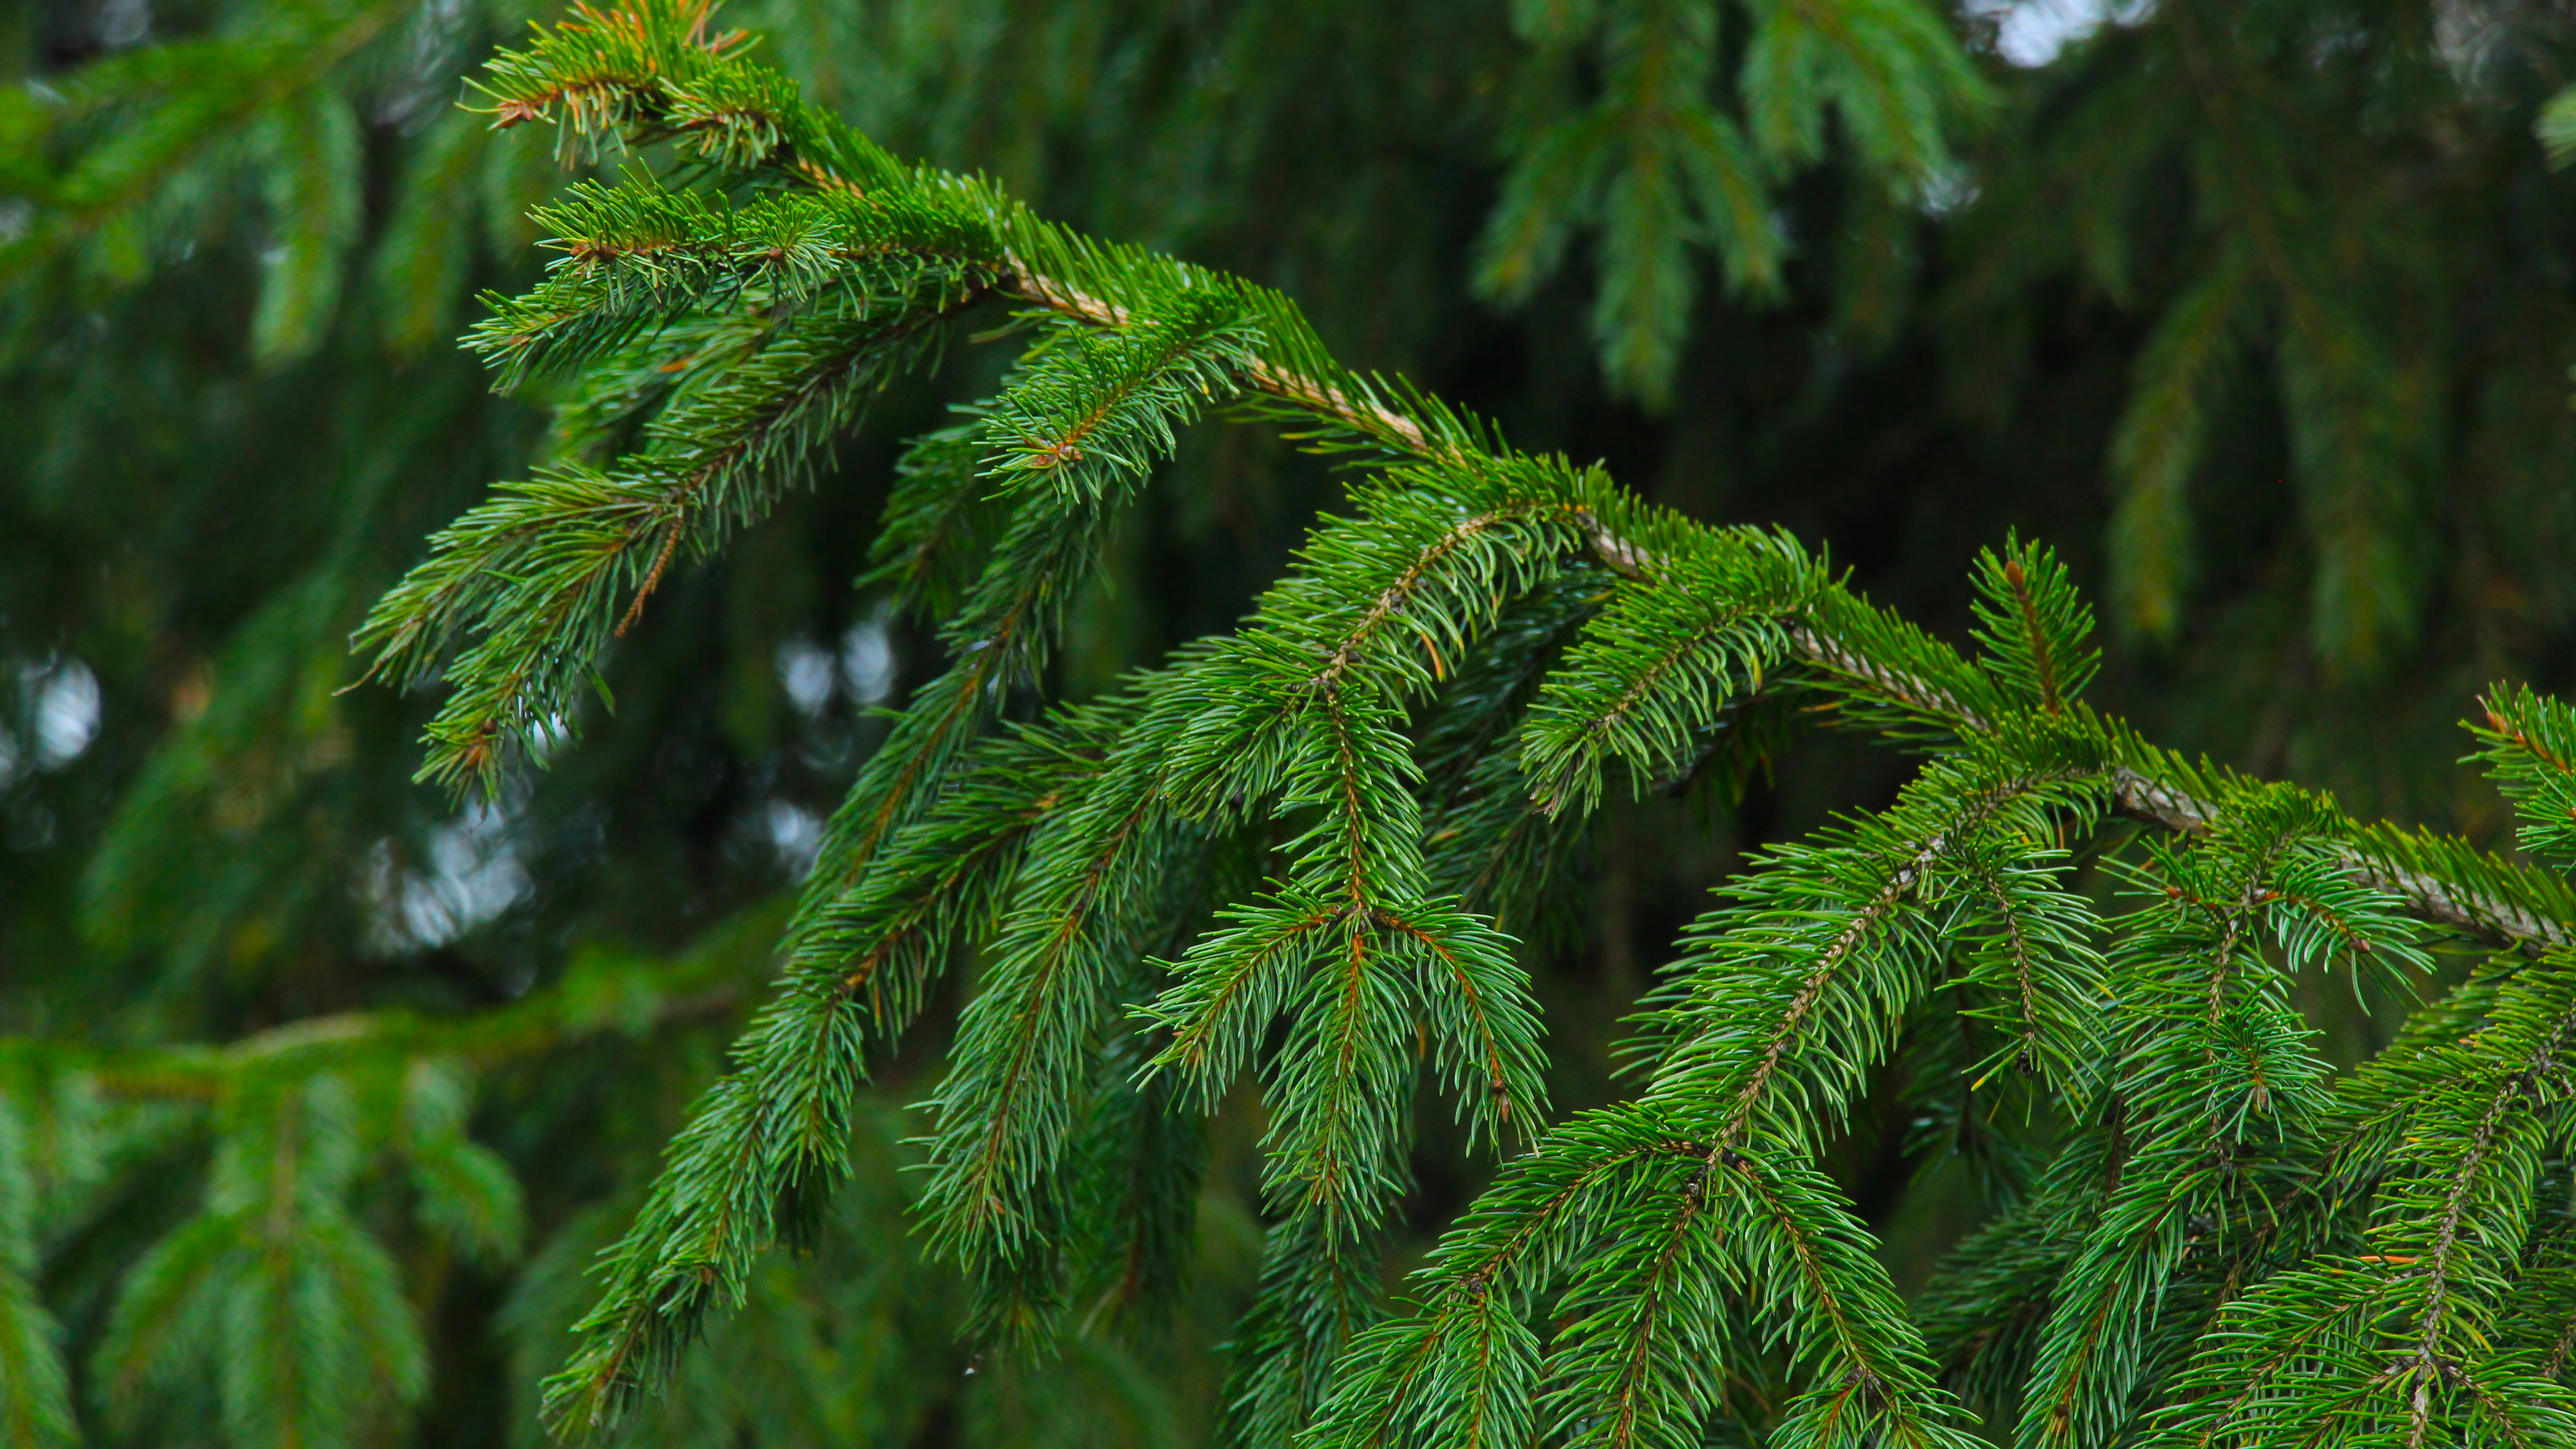
twig, spruce, green, tree, plant, larch, terrestrial plant, evergreen, shortstraw pine, trunk, yew family, flowering plant, temperate broadleaf and mixed forest, conifer, forest, spruce fir forest, western yellow pine, grass, American pitch pine, tropical and subtropical coniferous forests, fern, white pine, vascular plant, Two needle pinyon pine, plant stem, Canadian fir, temperate coniferous forest, macro photography, pine, fir, pine family, loblolly pine, Yellow fir, Georgia pine, subshrub